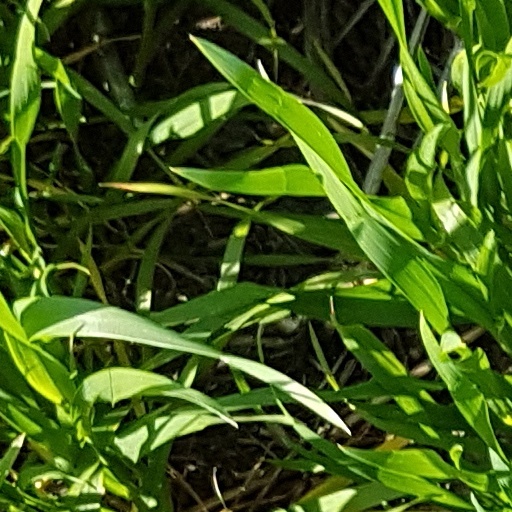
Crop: wheat